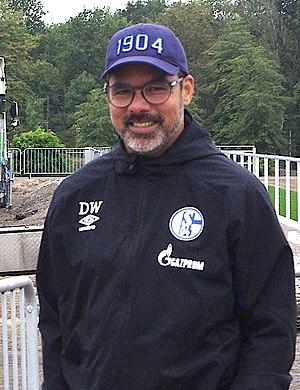
David Wagner, né le 19 octobre 1971 à Francfort-sur-le-Main en Allemagne de l'Ouest, est un footballeur américano-allemand, devenu entraîneur à l'issue de sa carrière, qui évoluait au poste d'attaquant.